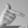
ASL letter: T